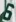
Number: 6